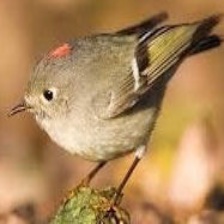
Species: RUBY CROWNED KINGLET
Scientific name: REGULUS CALENDULA